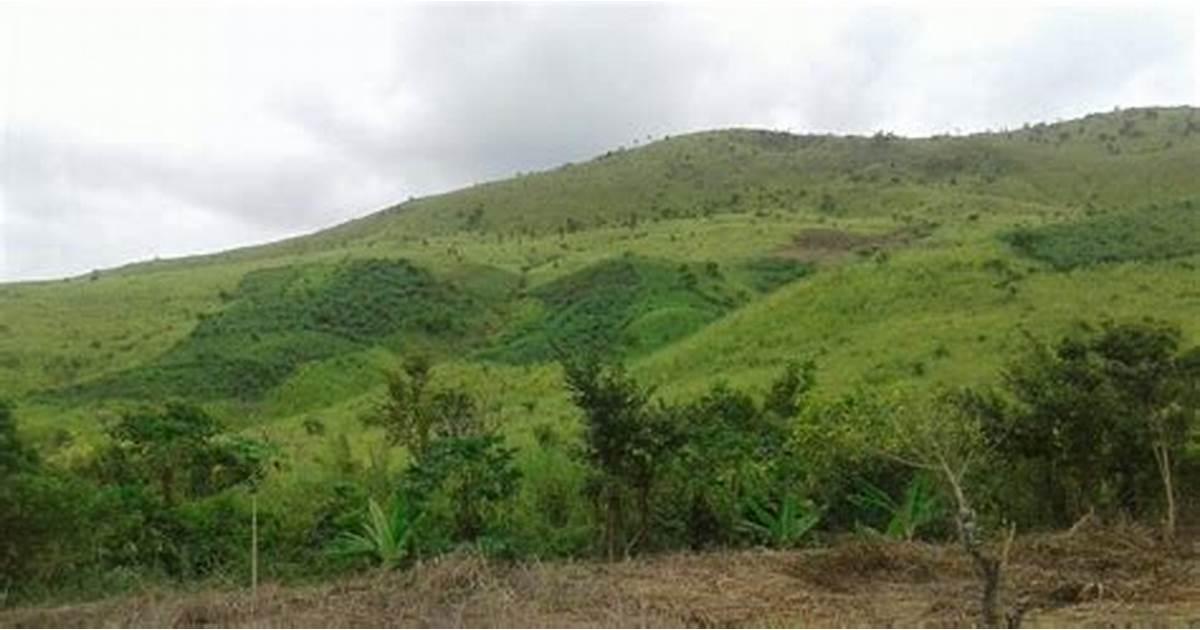
Mandhari ya milimani kuna milima mikubwa yenye miti ambayo imestawi, juu kuna wingu la bluu. Pembeni yake chini kuna shamba ambalo limeanza kuandaliwa, miti imekatwa na nyasi zimekatwa na zimekauka tayari kwa ajili ya kuanza shughuli ya kilimo.